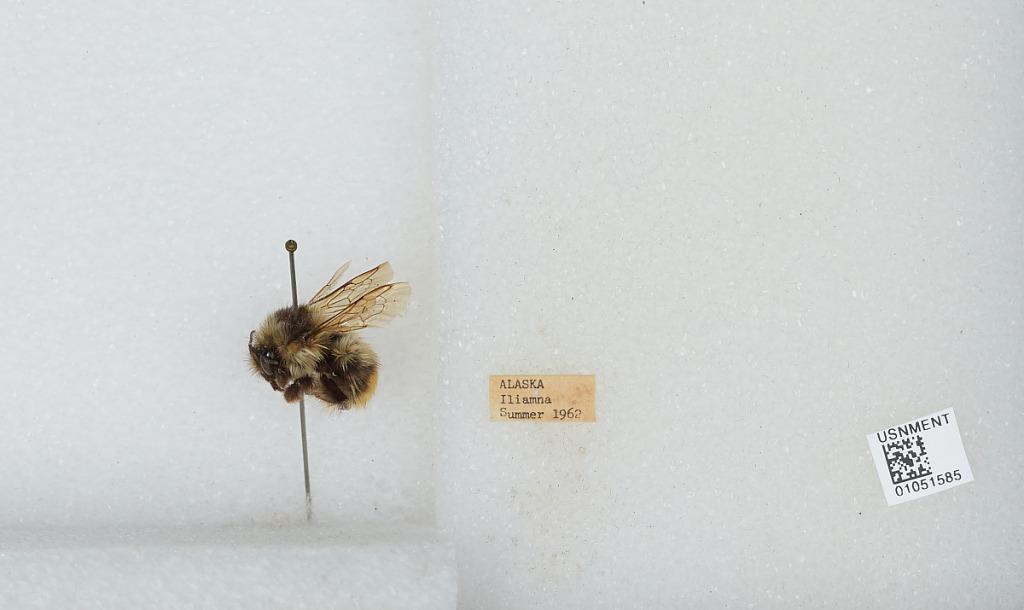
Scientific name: Bombus sp.
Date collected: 1962--
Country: United States
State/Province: Alaska
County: Lake and Peninsula
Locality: Iliamna
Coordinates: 59.765, -154.84